Dagny (singer)

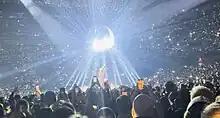
Dagny performing "Coast to Coast" at Oslo Spektrum on 11 November 2023

Dagny and Republic Records parted ways over disagreements on album content, leading Dagny to develop her own label, Little Daggers.